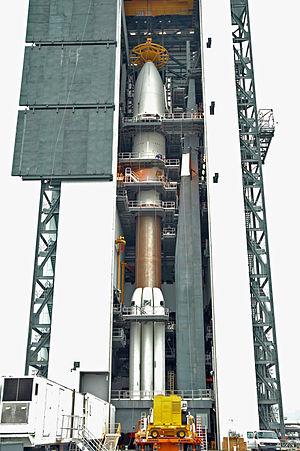
Une tour de montage ou tour d'assemblage dans le domaine astronautique est une structure au sol fixe ou mobile qui permet le montage de tout ou partie d'un lanceur à la verticale. Une tour de montage dispose d'un pont roulant pour effectuer l'assemblage des différents étages et de la charge utile. Des étages donnent accès aux différents niveaux du lanceur. La fusée est partiellement ou complètement encapsulée dans la tour pour qu'elle soit protégée des intempéries.